Băneasa Church

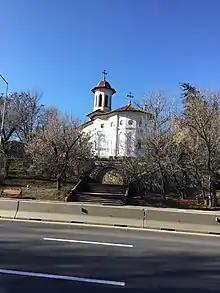
Băneasa Church

The Băneasa Church is a Romanian Orthodox church located at 6-8 Șoseaua București-Ploiești, close to Lake Băneasa in the Băneasa district of northern Bucharest, Romania. It is dedicated to Saint Nicholas.